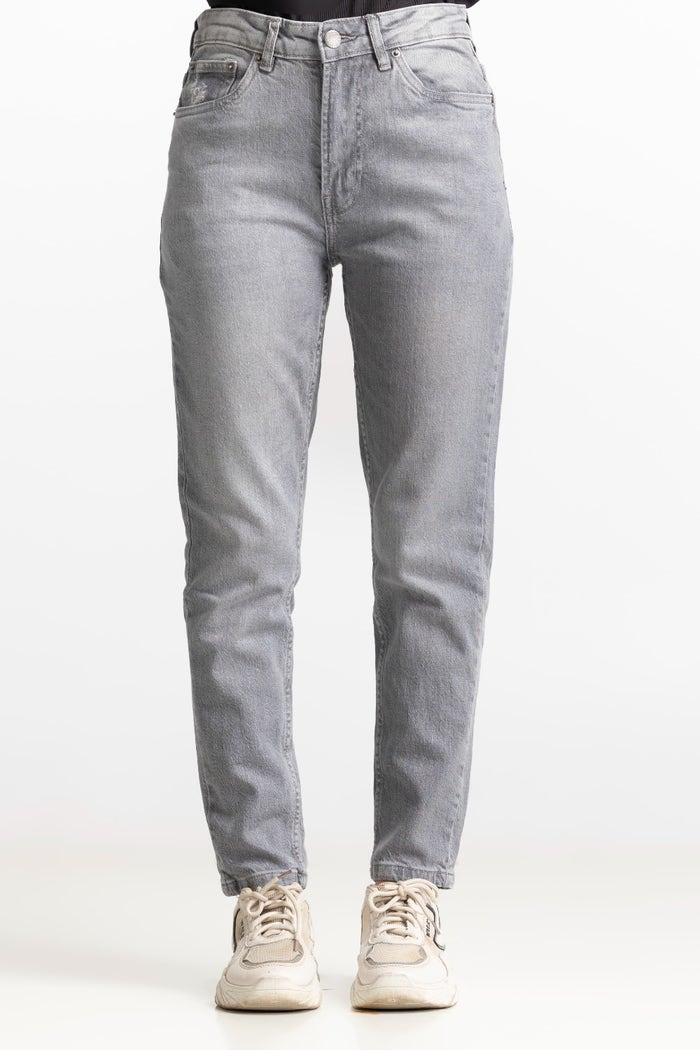
grey slim fit jeans